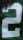
Number: 2